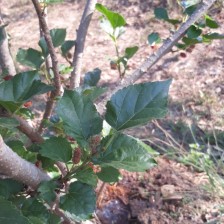
Variety: ChiangMai60